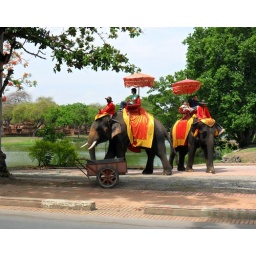
These elephants are a regular fixture in the park where i go running in Ayutthaya Thailand.